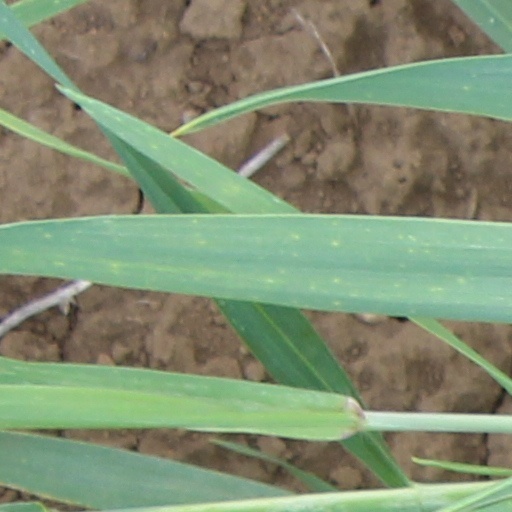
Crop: wheat